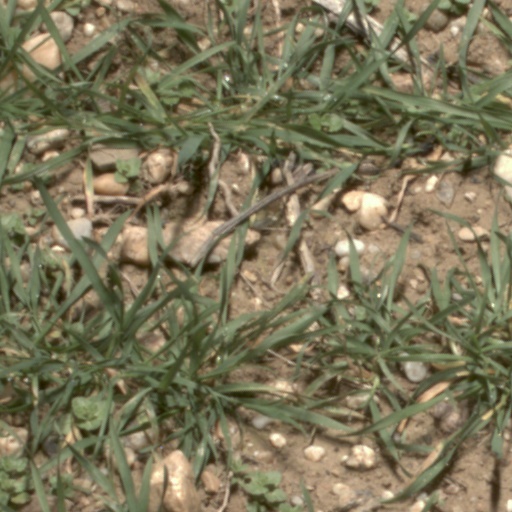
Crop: wheat